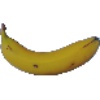
Label: Banana 1